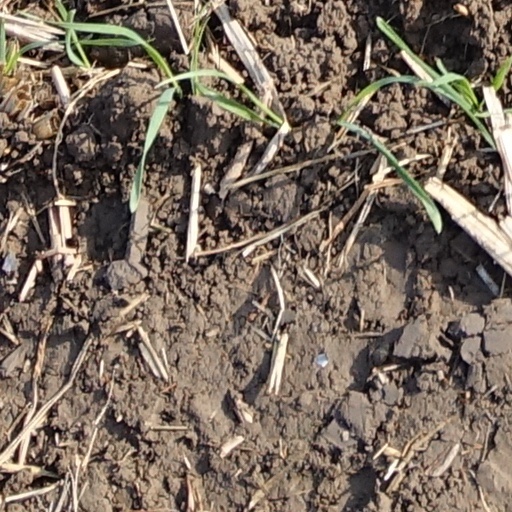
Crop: wheat